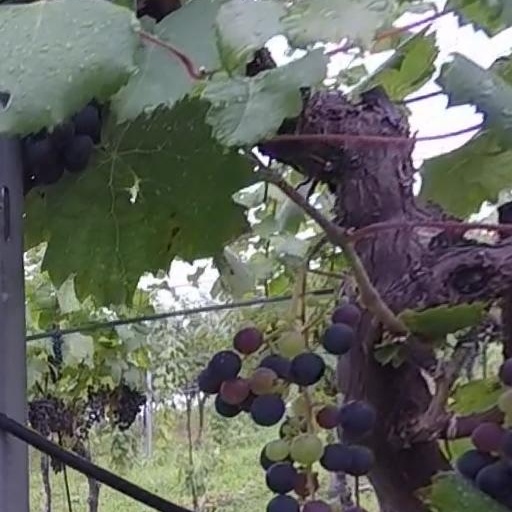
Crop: grape